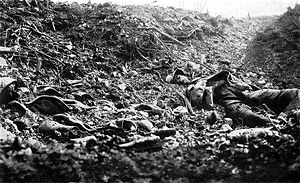
Kemmelberg / Historie
Lig på Kemmelberg april 1918
Kemmelberg er en bakke i Flandern, Belgien. Den ligger mindre end en kilometer fra landsbyen Kemmel i Heuvelland kommune i provinsen Vestflandern.